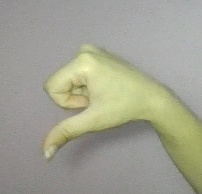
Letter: waw